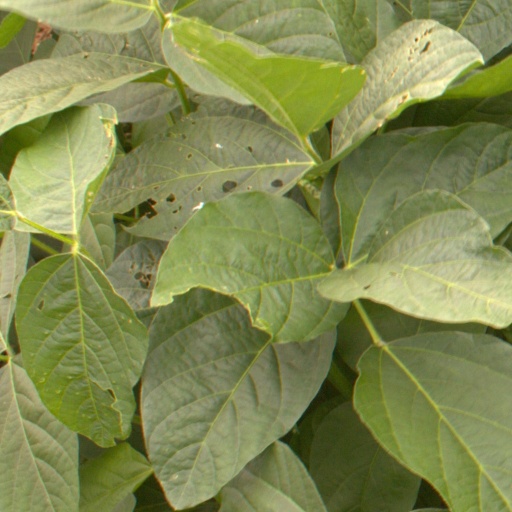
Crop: soybean